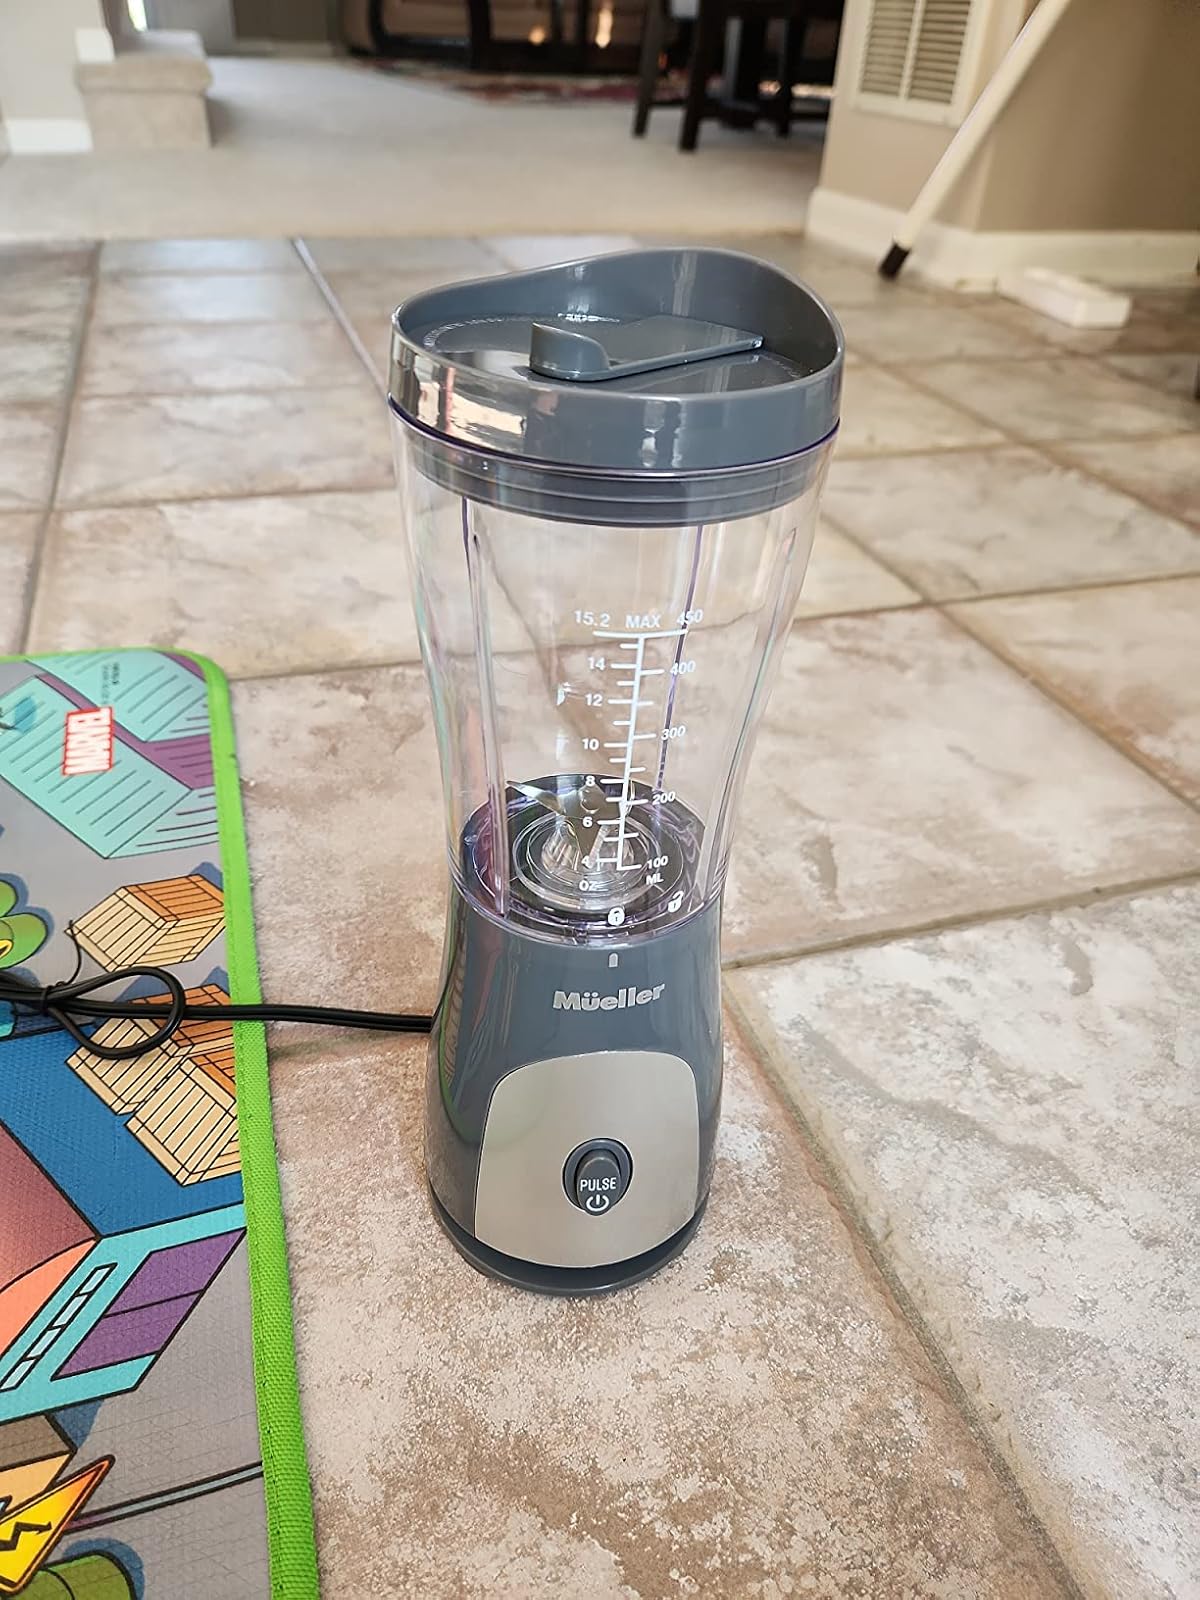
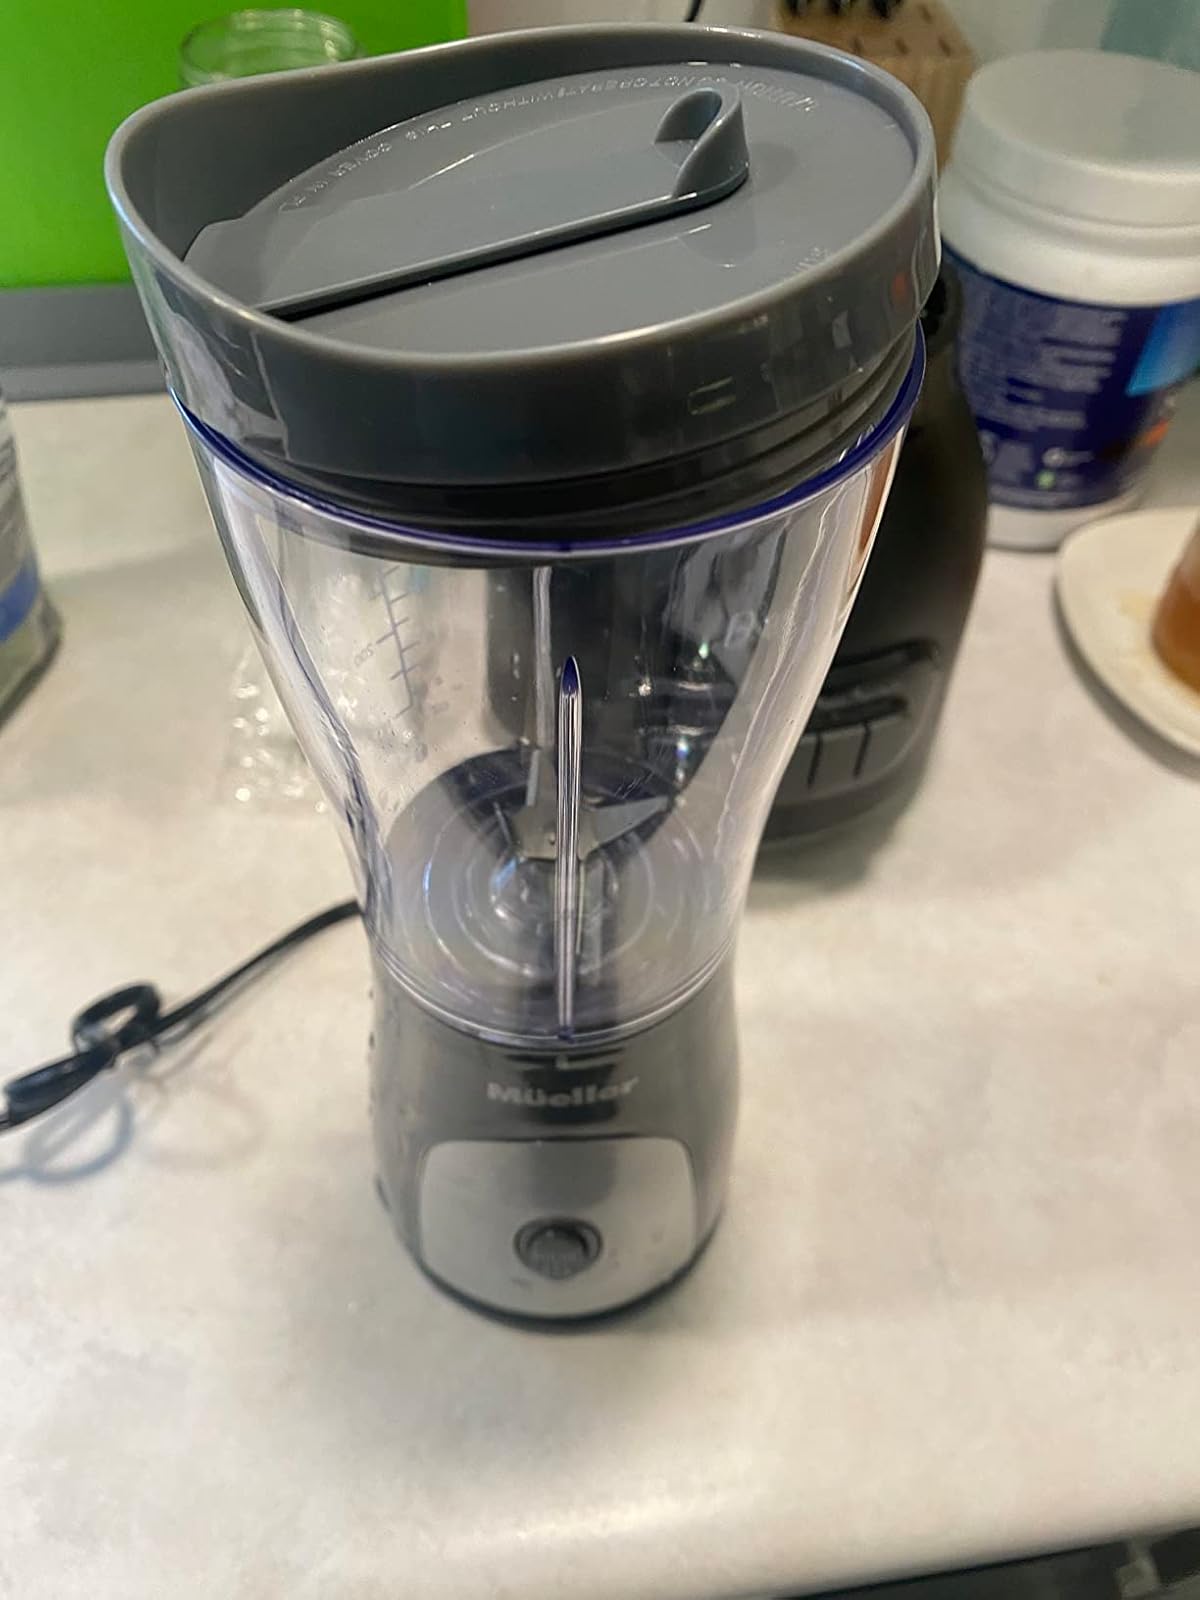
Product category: items_blender
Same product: yes